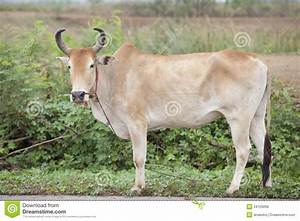
Label: mucca